Todd Dezago

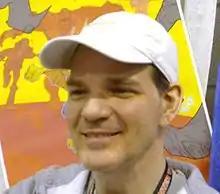
Todd Dezago at the 2008 New York Comic Con

Todd Dezago (born 1961) is an American comic book writer best known for his collaborations with artist Mike Wieringo on "The Sensational Spider-Man" and their creator-owned fantasy series "Tellos".